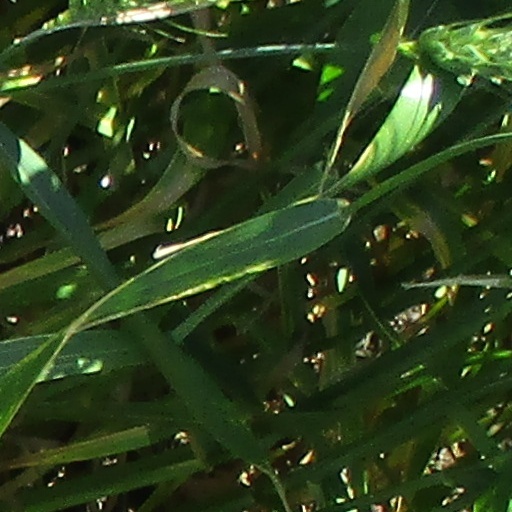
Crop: wheat